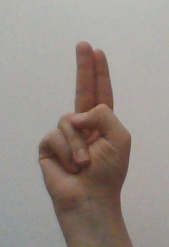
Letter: taa